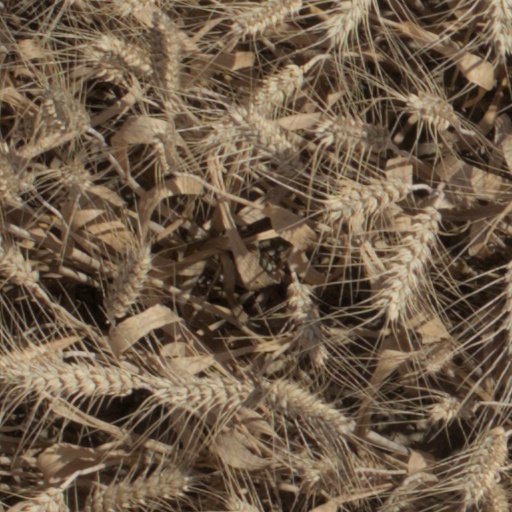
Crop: wheat